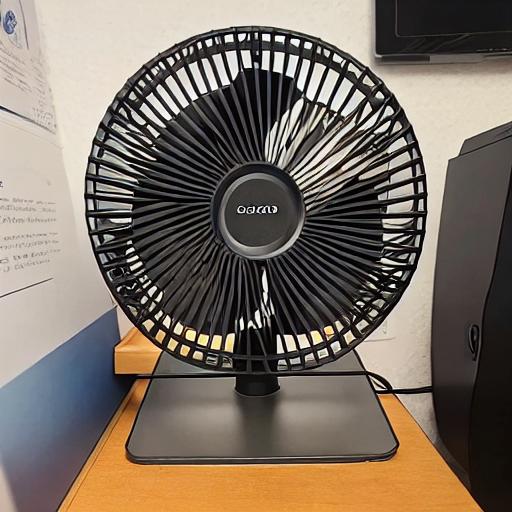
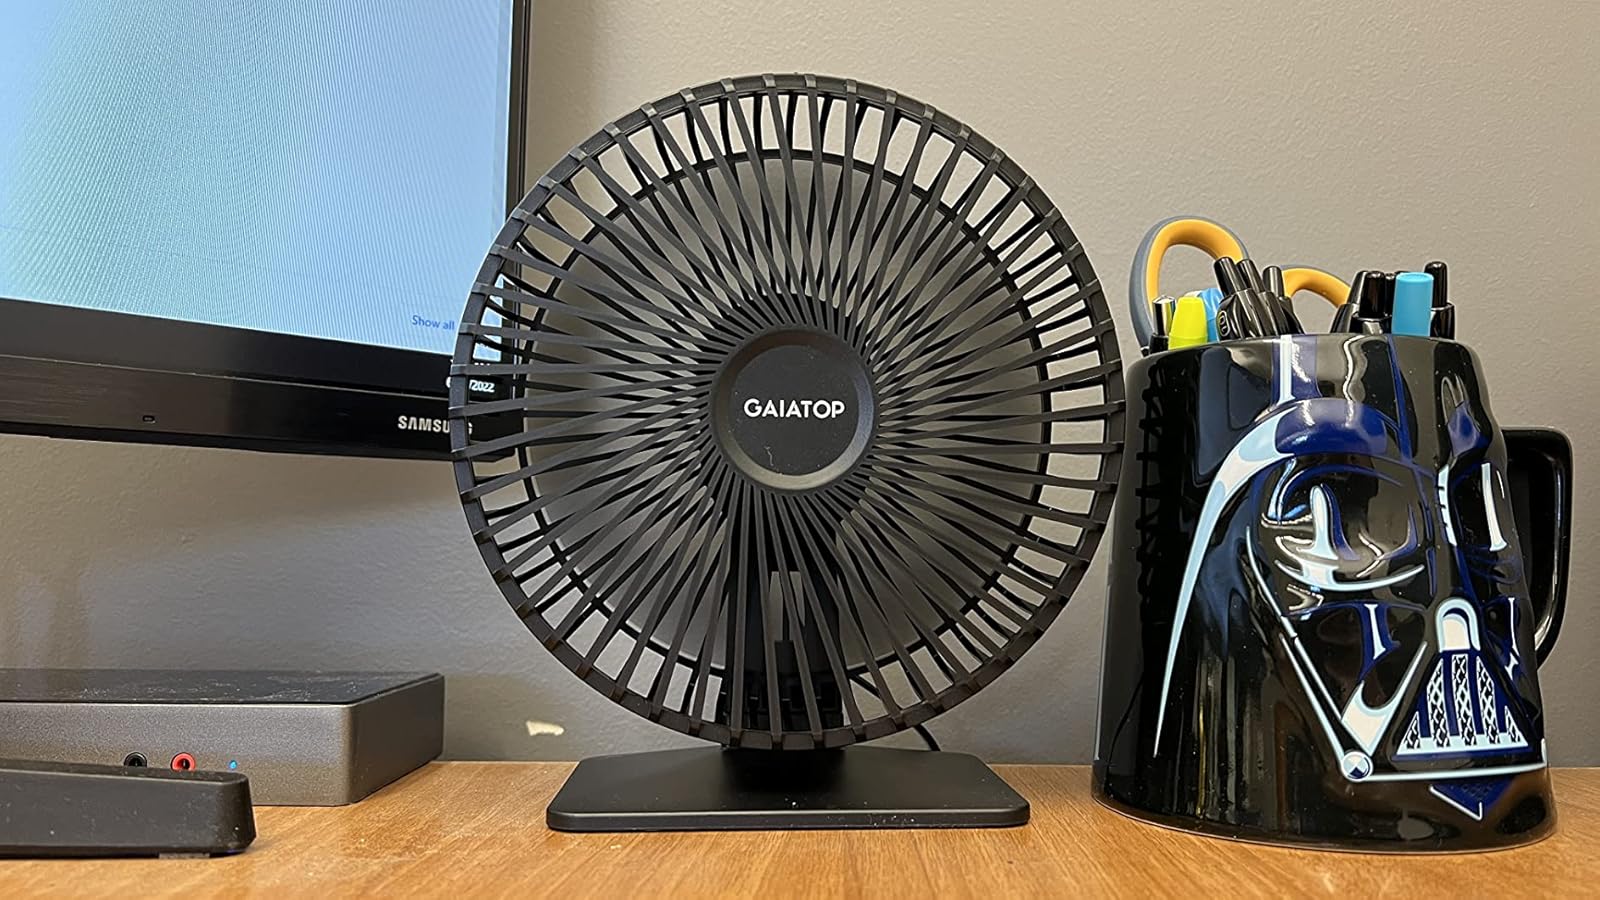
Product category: fan
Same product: no